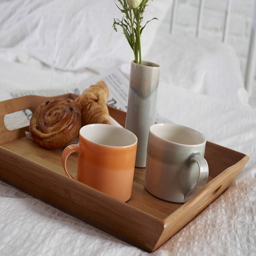
A breakfast tray with a croissant, cinnamon roll, and two cups.
A board topped with breakfast foods and drinks.
A breakfast tray with cups, a vase and pastries on a bed.
a tray with a cup and a donut and vase of flower
A large wooden tray with some cups and food.